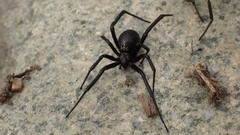
Species: Lactrodectus_hesperus